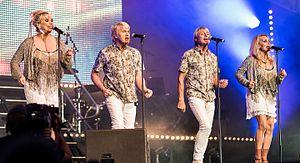
Bucks Fizz est un groupe de pop rock anglais. Il a été formé pour participer à l'Eurovision 1981, qu'il a remporté avec le morceau Making Your Mind Up. Ils ont une carrière assez importante en Grande-Bretagne.